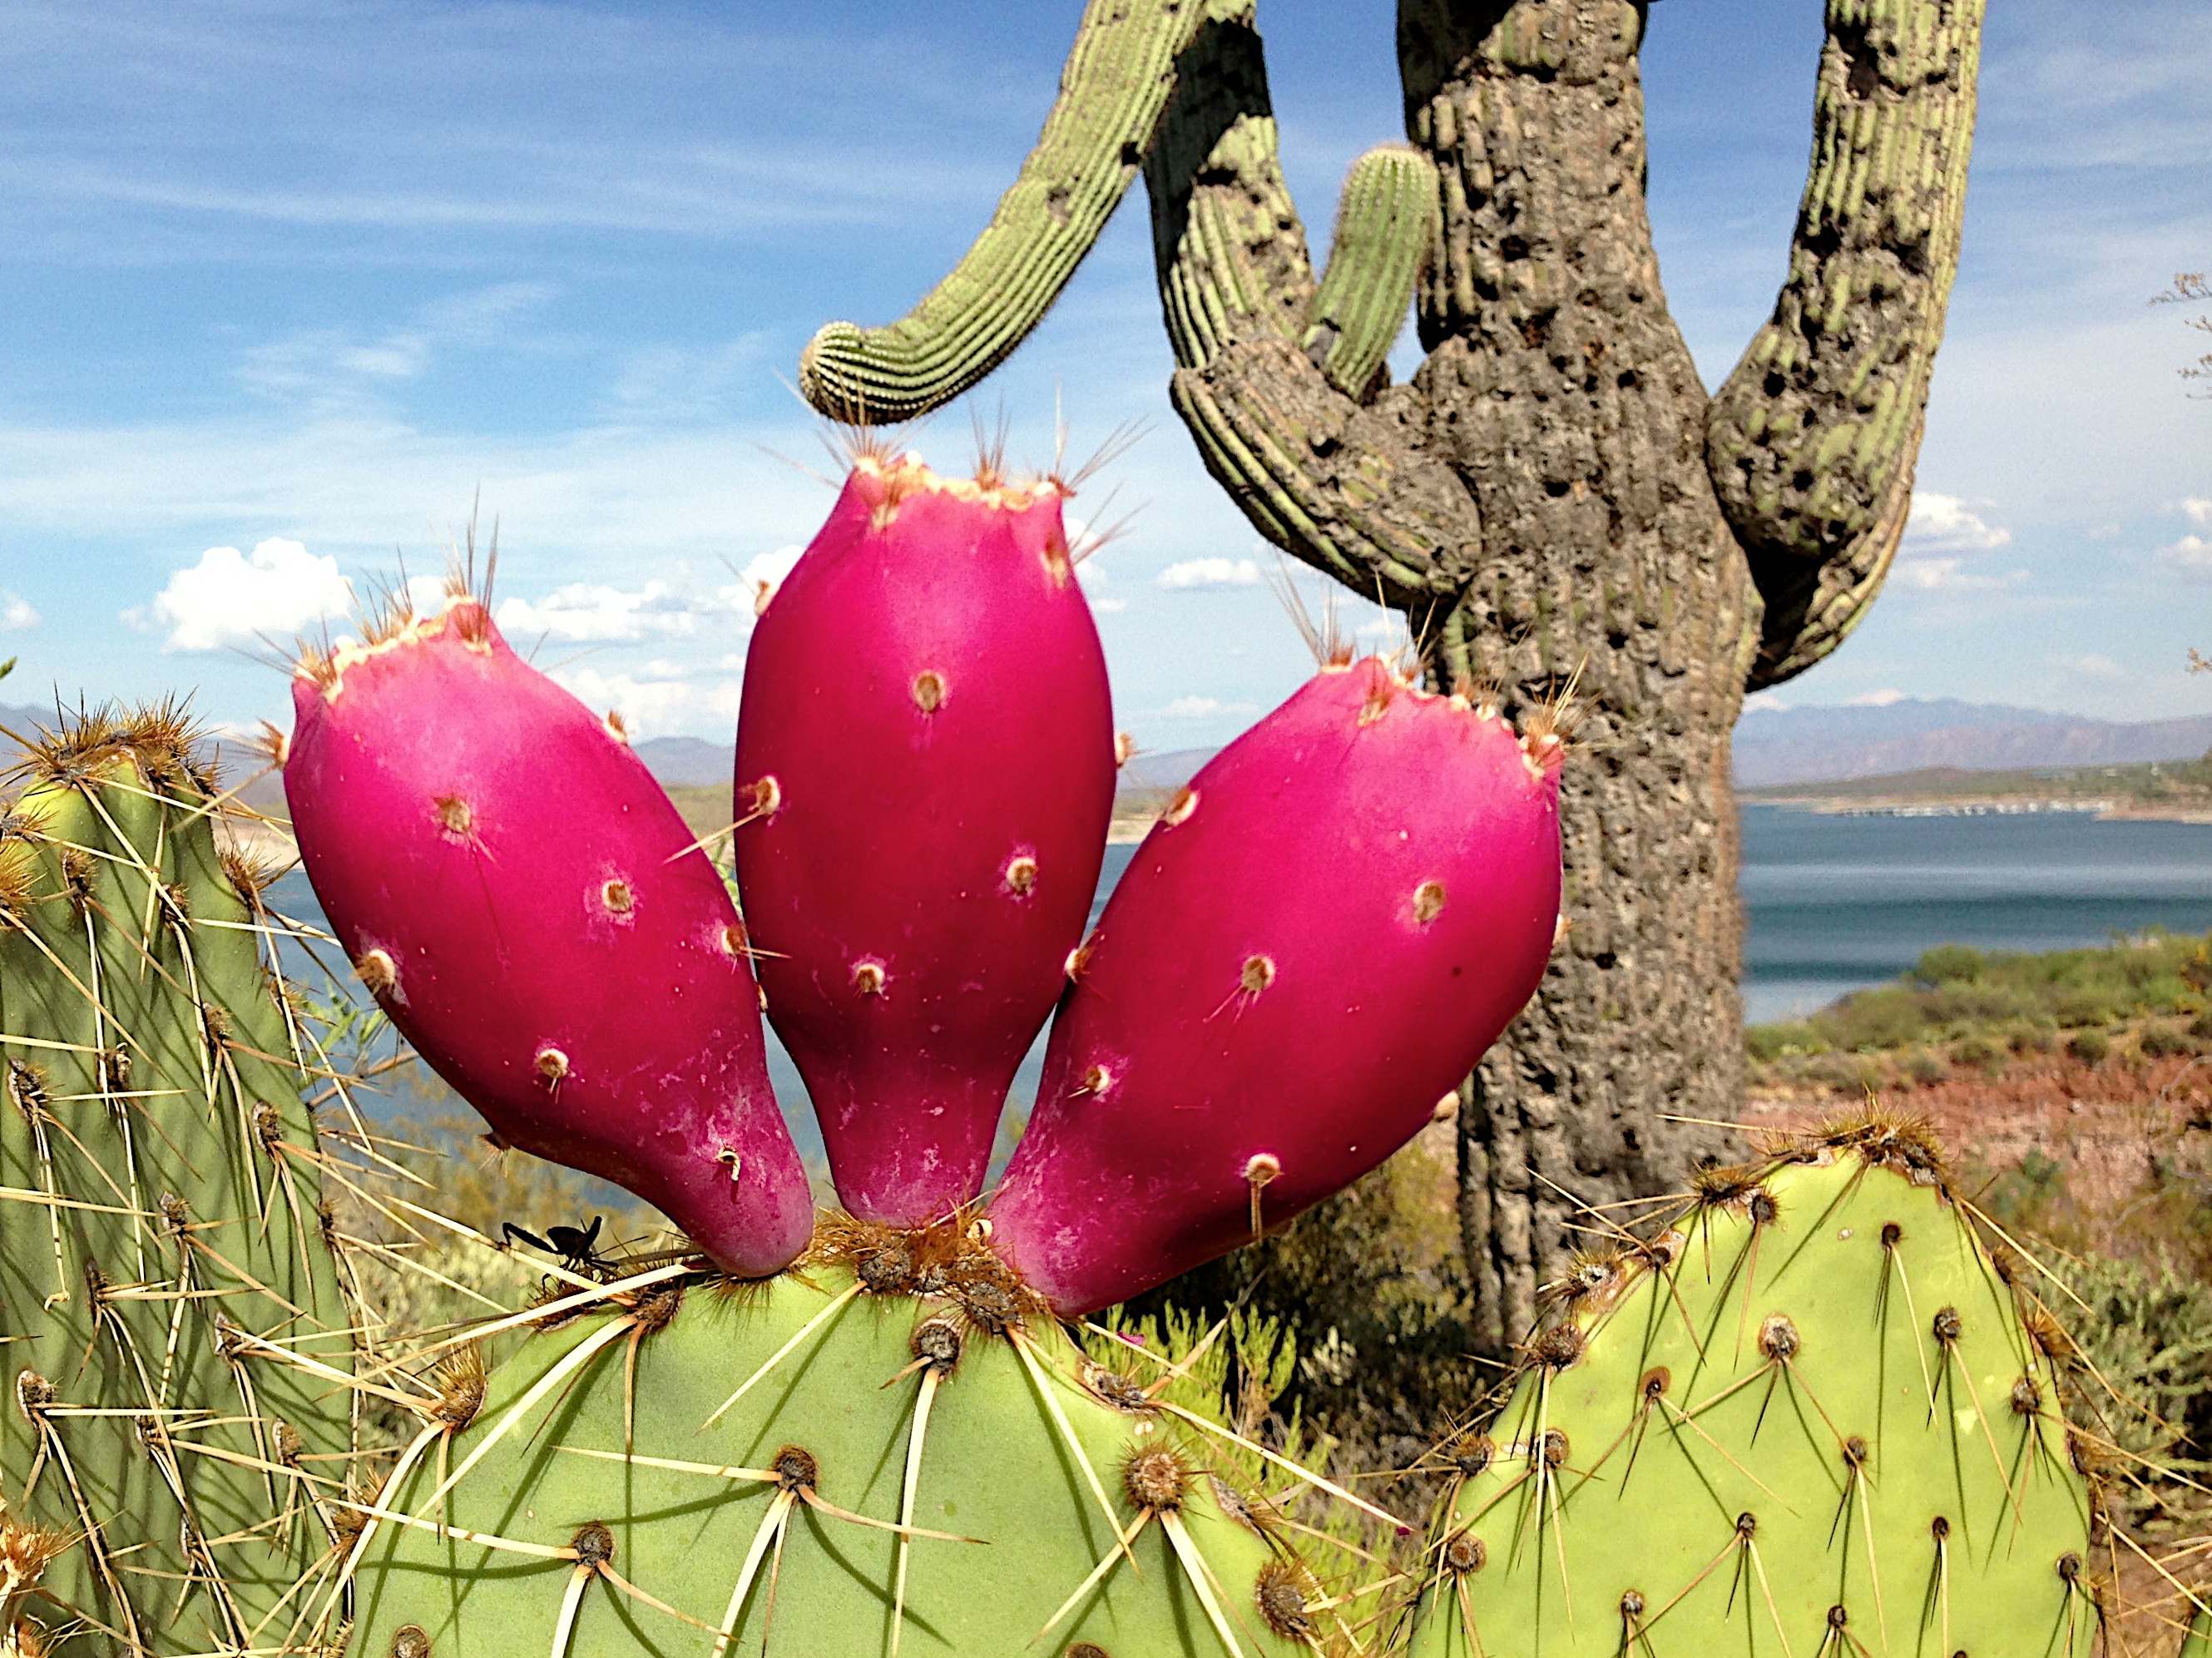
cactus, plant, flower, food, produce, botany, flora, caryophyllales, flowering plant, prickly pear, land plant, hedgehog cactus, nopal, barbary fig